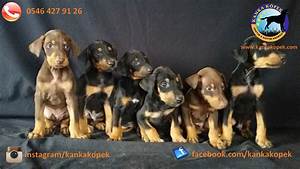
Label: cane